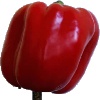
Label: Pepper Red 1